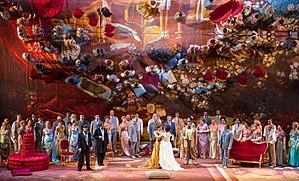
L'Opéra Royal de Mascate est un lieu de premier plan pour les arts musicaux et la culture au sultanat d'Oman. L'opéra est situé dans le district Shati Al Qurm de Mascate, sur la rue du Sultan Qabus. Construit sur les ordres royaux du Sultan Qabus d'Oman, l'Opéra Royal de Mascate est un représentant unique et fascinant de l'architecture omanaise contemporaine, et a une capacité d'accueil de 1100 personnes. Le complexe de l'opéra se compose d'une salle de concert, d'un auditorium, de jardins, de marchés, de restaurants de luxe et d'un centre artistique de production de musique, de théâtre et d'opéra.